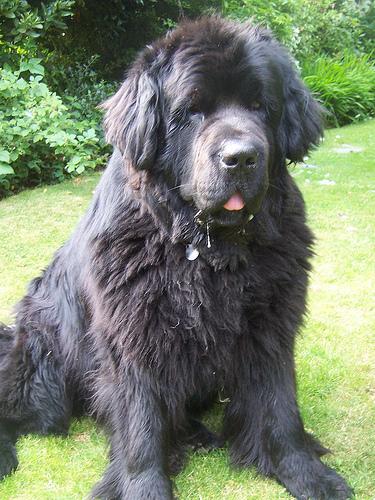
Breed: newfoundland